McClurg Building (Racine, Wisconsin)

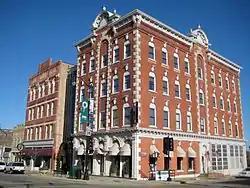

The McClurg Building is a historic building located at 245 Main St. in Racine, Wisconsin. The building was built in 1858 and designed by Alexander McClurg in the Renaissance architecture and Italianate architecture styles.